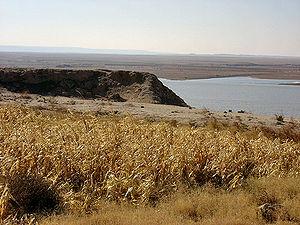
L'agriculture est l'activité économique principale de la Mésopotamie antique. Soumis à des contraintes fortes, notamment l'aridité et des sols pauvres, les paysans mésopotamiens ont développé des stratégies efficaces permettant à soutenir le développement des premiers États, des premières villes puis des premiers empires connus, sous l'égide des institutions dominant l'économie, à savoir les palais royaux et provinciaux, les temples et les domaines des élites. Elle repose avant tout sur la culture des céréales et l'élevage ovin, mais aussi les légumineuses ou encore le palmier-dattier au sud et la vigne au nord.
L'Assyrie est une ancienne région du nord de la Mésopotamie, qui tire son nom de la ville d'Assur, du même nom que sa divinité tutélaire. À partir de cette région s'est formé, au IIᵉ millénaire av. J.-C., un royaume puissant qui devient plus tard un empire. Aux VIIIᵉ et VIIᵉ siècles av. J.-C., l'Assyrie contrôle des territoires s'étendant sur la totalité ou sur une partie de plusieurs pays actuels, comme l'Irak, la Syrie, le Liban, la Turquie et l'Iran.
Le Néolithique du Proche-Orient est chronologiquement le plus précoce des épisodes de passage d'un mode de vie paléolithique à un mode de vie néolithique à se produire dans le monde. Il prend place entre le Levant et le Zagros occidental, incluant une partie de l'Anatolie, au début de l'Holocène, entre 10000 et 5500 av. J.-C. environ.